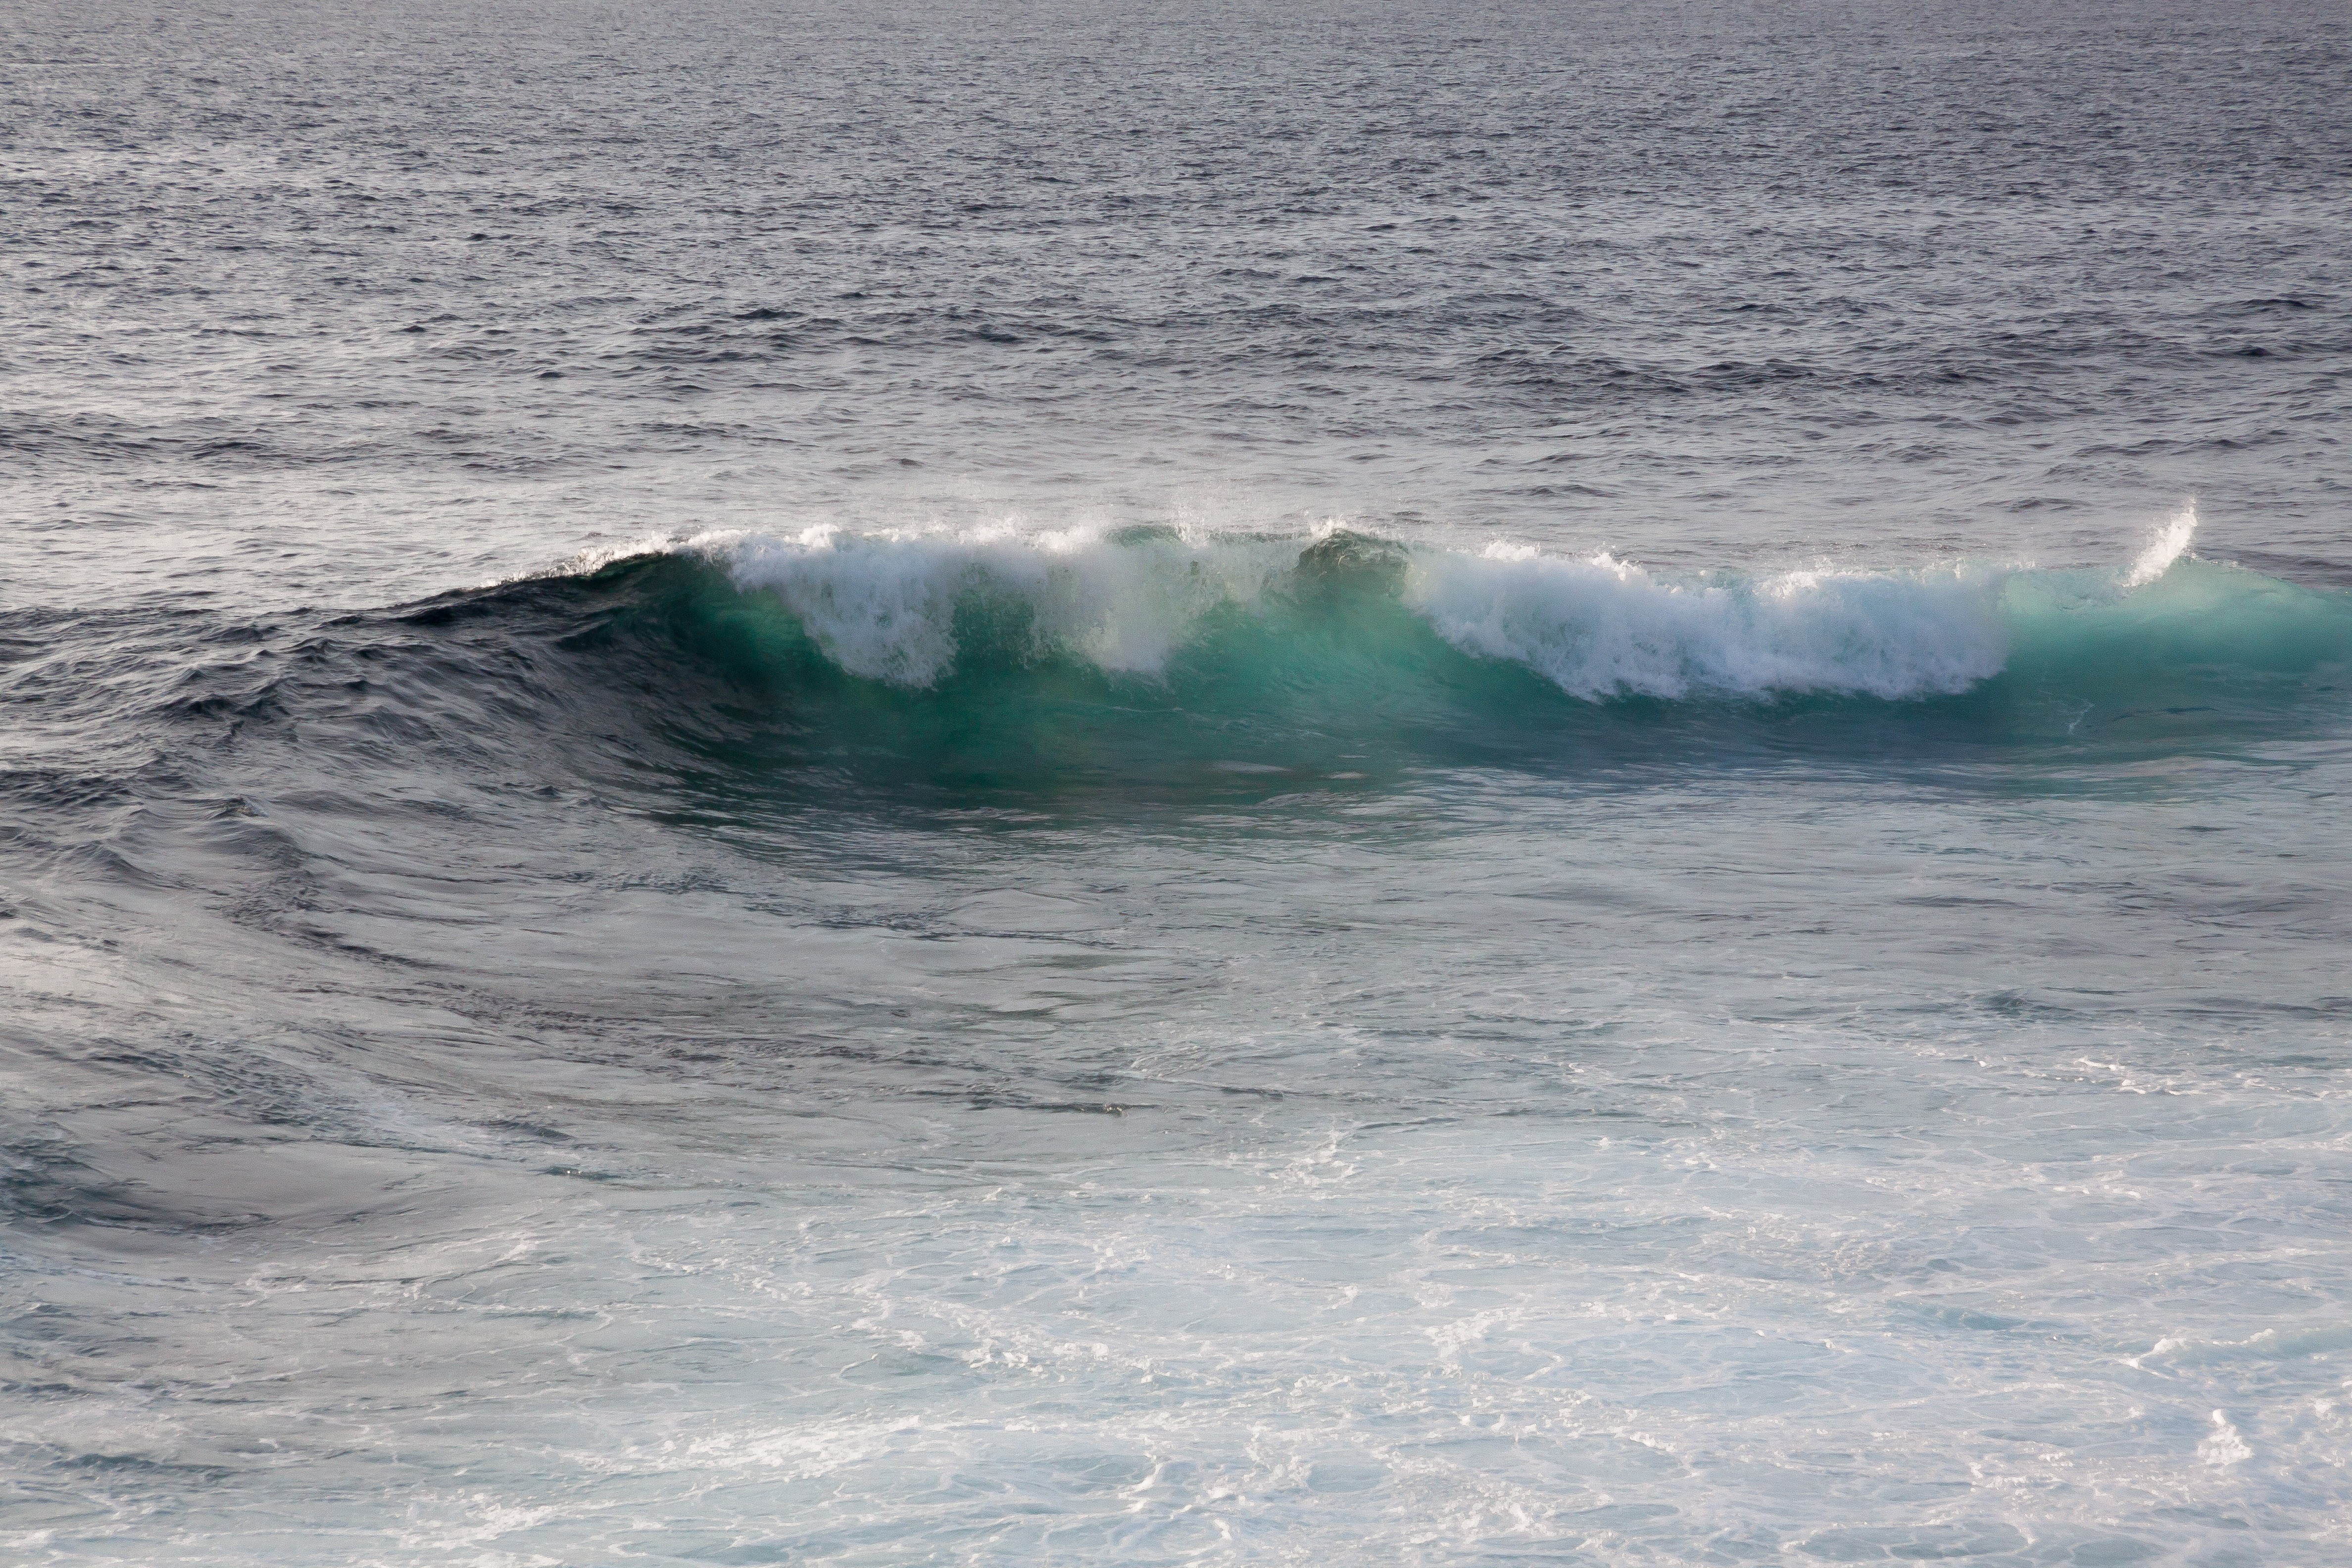
beach, sea, coast, water, ocean, sky, white, wave, wind, surf, surfing, flood, spray, surfboard, holiday, blue, turquoise, sports, water sport, wind wave, boardsport, surfing equipment and supplies, surface water sports, bodyboarding